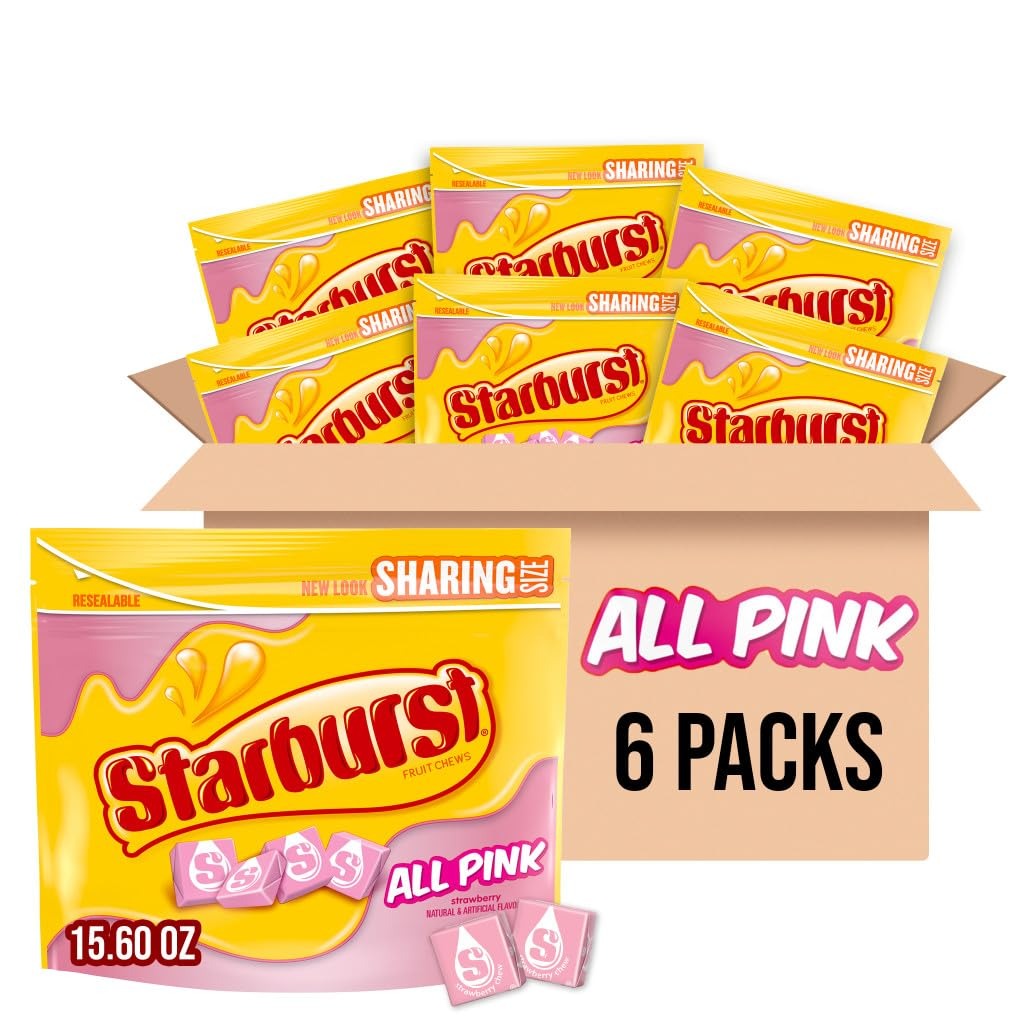
Item Name: STARBURST All Pink Fruit Chews Chewy Candy Bulk Pack, Sharing Size, 15.6 Ounce (Pack of 6)
Bullet Point 1: Contains six (6) 15.6-ounce resealable sharing size bags of STARBURST All Pink Limited Edition Fruit Chews Candy
Bullet Point 2: STARBURST All Pink Fruit Chews are infused with delicious strawberry flavor
Bullet Point 3: Enjoy your favorite STARBURST Candy flavor all by itself, just the way you've always dreamed
Bullet Point 4: These resealable candy bags are perfect for baby showers, wedding showers, birthday parties and candy buffets
Bullet Point 5: Each sharing size bag has enough STARBURST Candy pieces to share with all your friends and family
Value: 93.6
Unit: Ounce

Price: 4.585